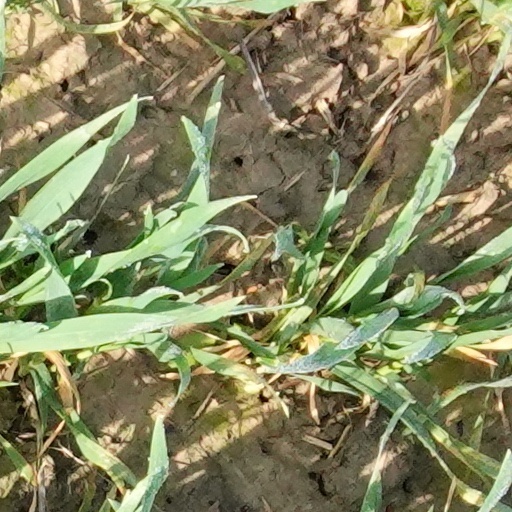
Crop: wheat